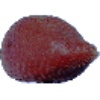
Label: Salak 1